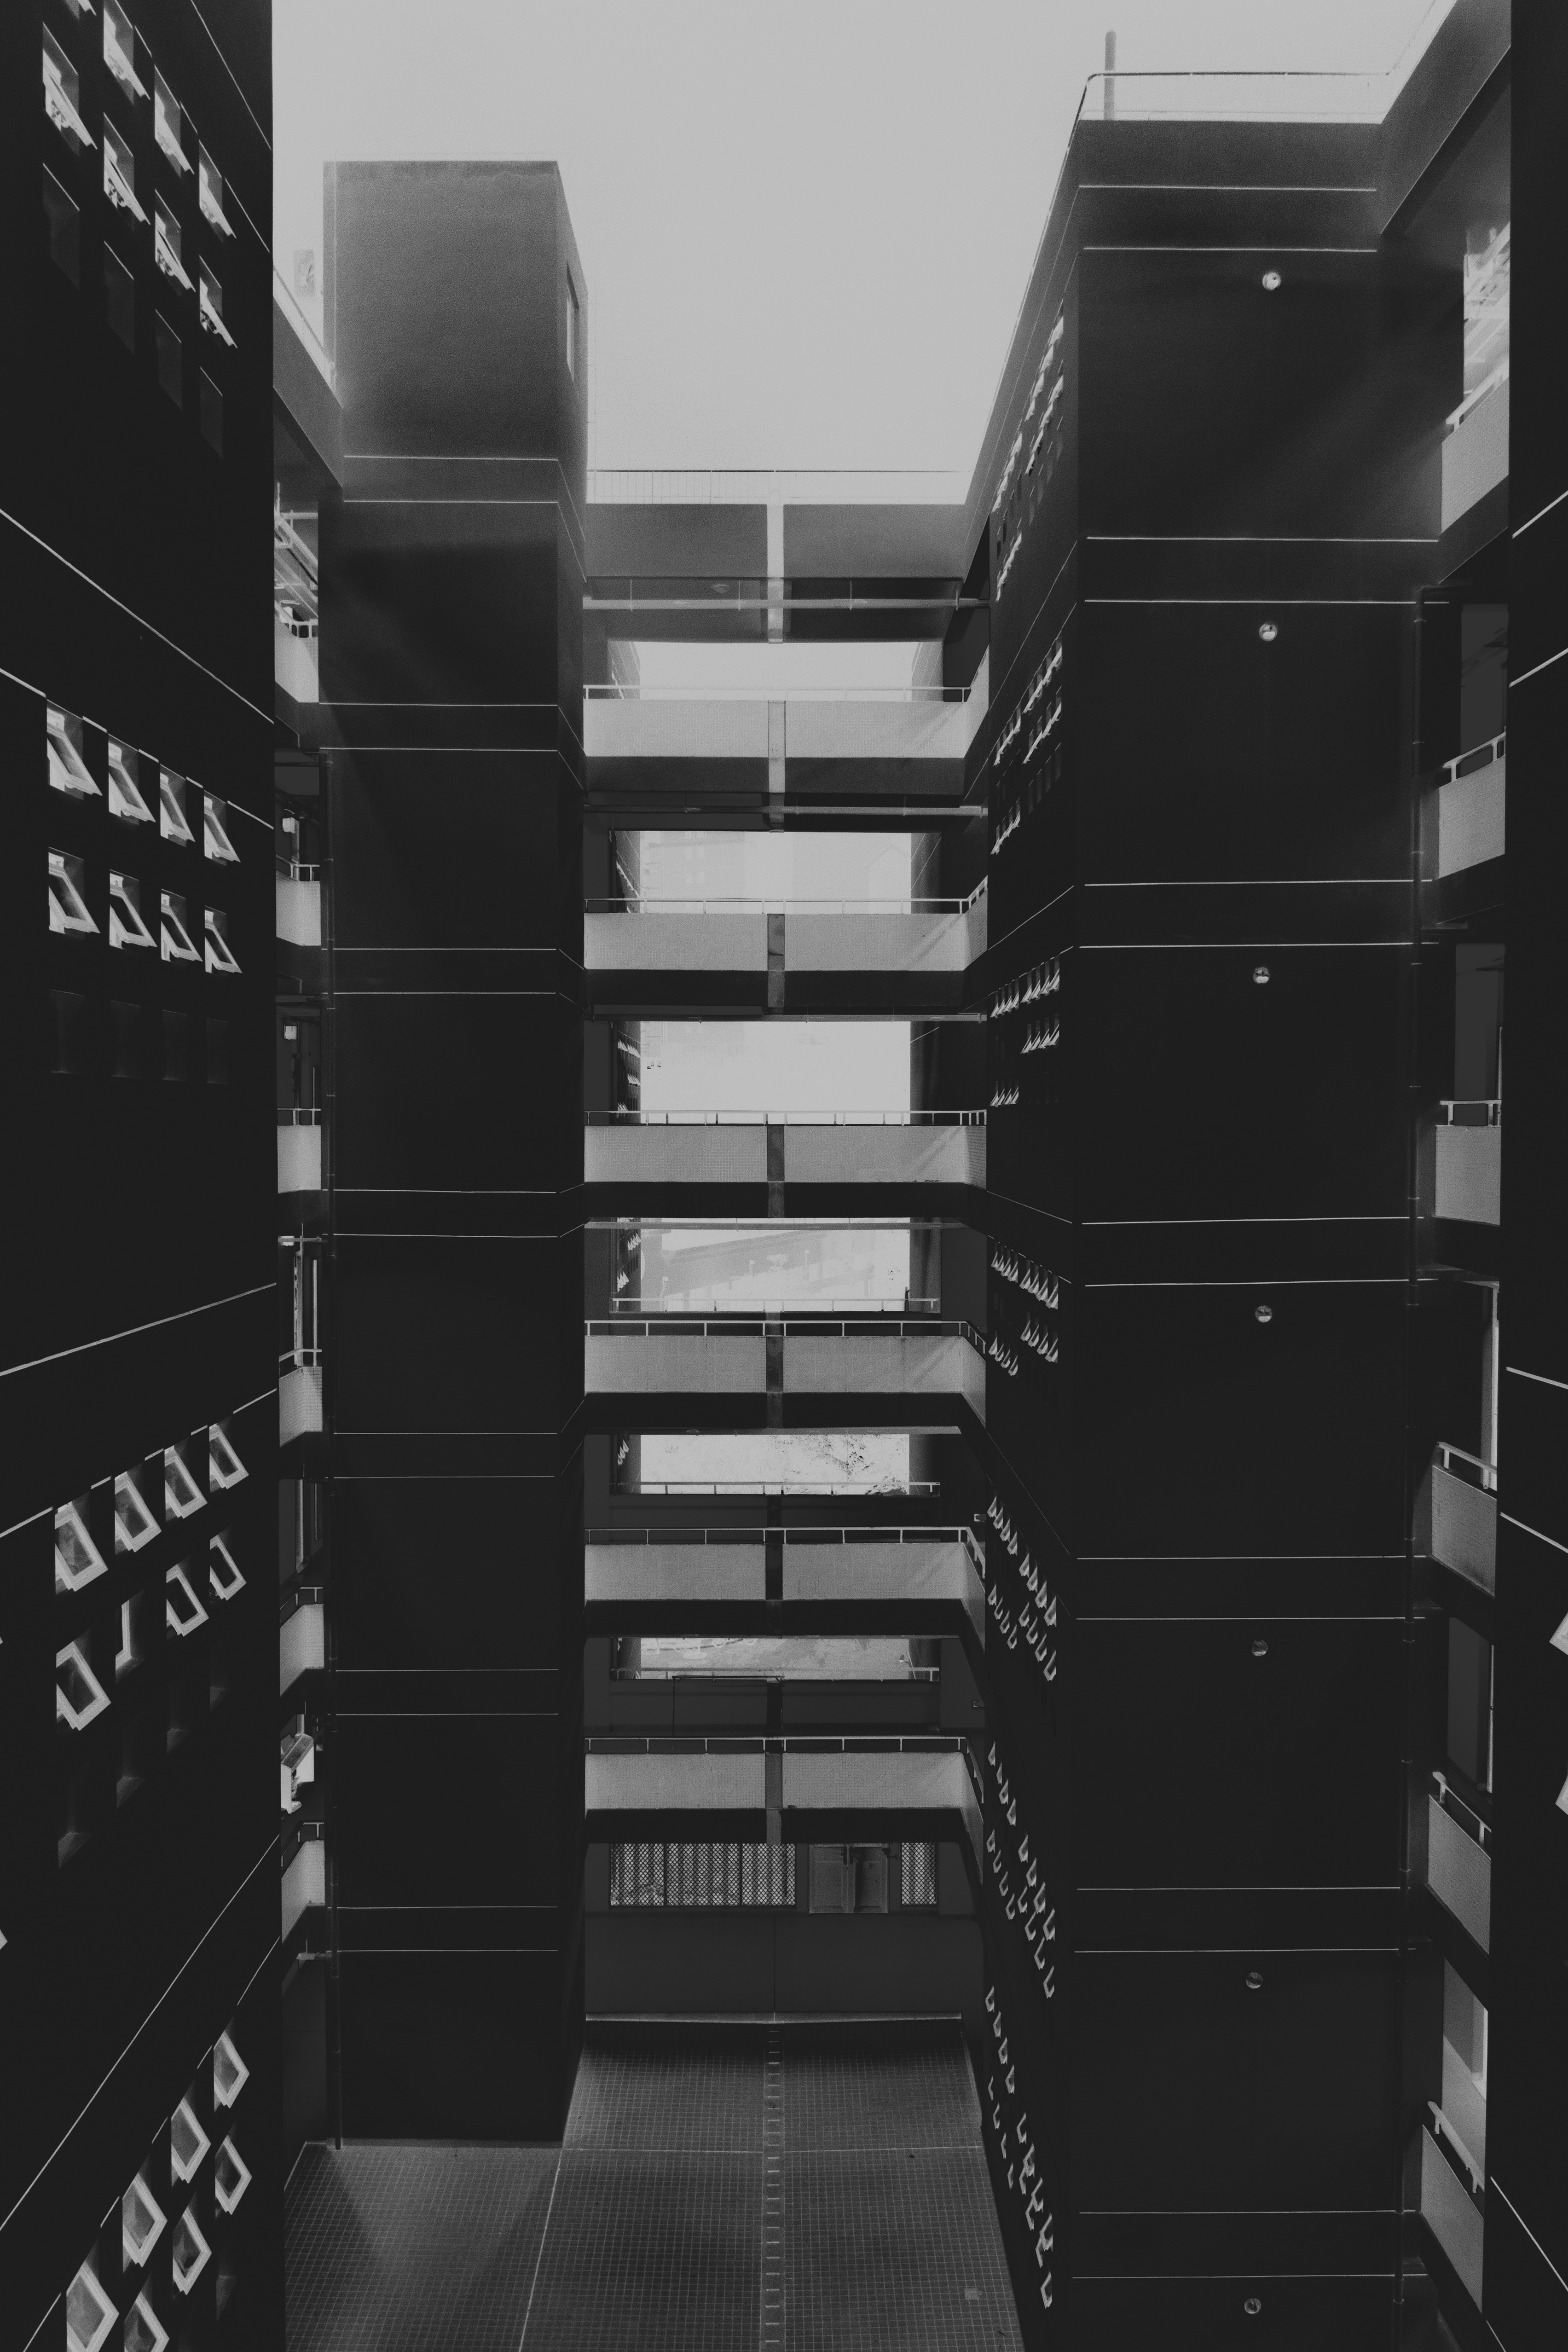
black and white, architecture, structure, fog, white, house, building, piano, patio, residential, black, monochrome, modern, interior design, courtyard, design, new, style, flats, apartment building, monochrome photography